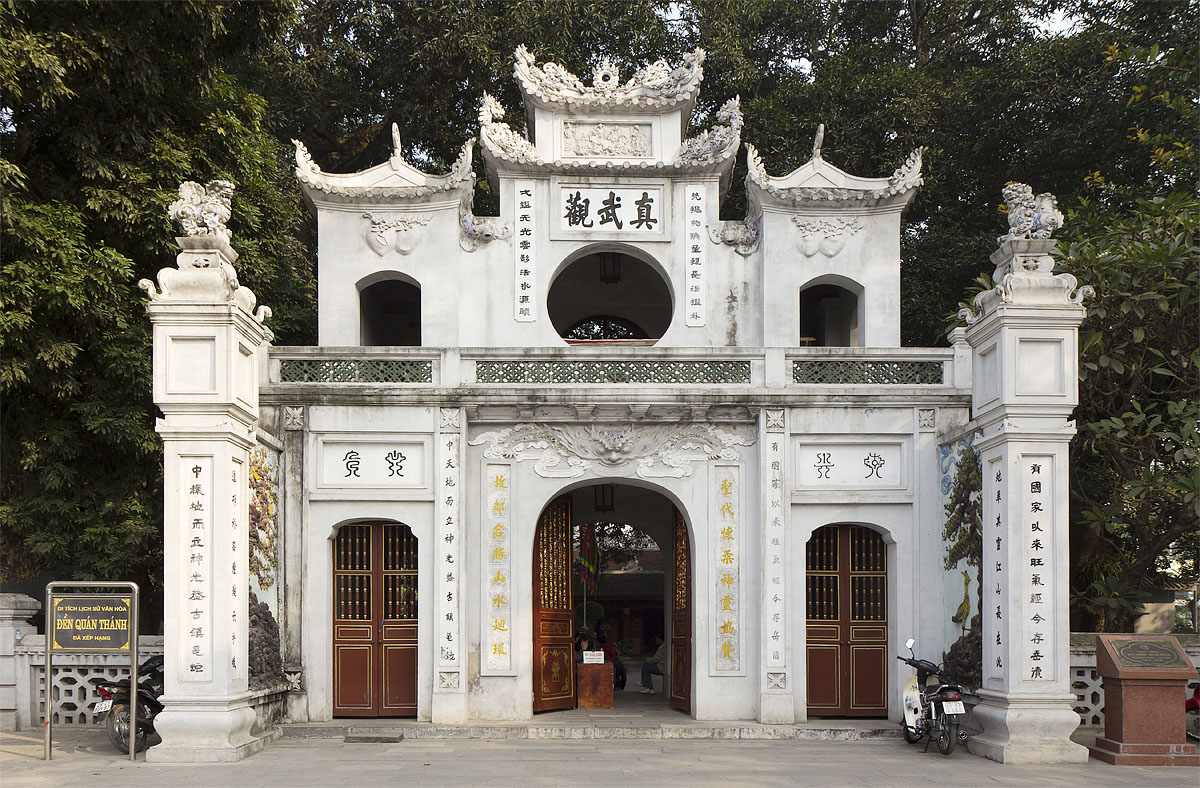
user: text: Cánh cửa chính giữa của ngôi đền có màu gì?
assistant: text: Cánh cửa chính giữa của ngôi đền có màu nâu đỏ, viền vàng, nổi bật trên nền tường trắng xám của cổng đền.

user: text: Có bao nhiêu chiếc xe máy đang đỗ trước cổng đền?
assistant: text: 2 chiếc xe máy – một bên trái và một bên phải cổng đền.

user: text: Ngôi đền trong hình có tên là gì?
assistant: text: Ngôi đền trong hình là Đền Quán Thánh (còn gọi là Trấn Vũ Quán).

user: text: Đền Quán Thánh được xây dựng để thờ vị thần nào?
assistant: text: Đền Quán Thánh thờ Huyền Thiên Trấn Vũ – vị thần trấn giữ phương Bắc trong tín ngưỡng dân gian và tín ngưỡng Thăng Long tứ trấn.

user: text: Đền Quán Thánh là một trong Tứ Trấn của Thăng Long xưa. Bạn có thể kể tên ít nhất hai ngôi đền còn lại trong Tứ Trấn không?
assistant: text: Đền Quán Thánh là một trong Tứ Trấn Thăng Long xưa, hai ngôi đền còn lại có thể kể đến là Đền Bạch Mã ở phía Đông và Đền Voi Phục ở phía Tây (ngoài ra còn có Đền Kim Liên trấn phía Nam).